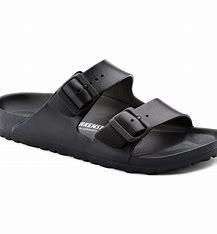
Brand: Birkenstock
Model: 100